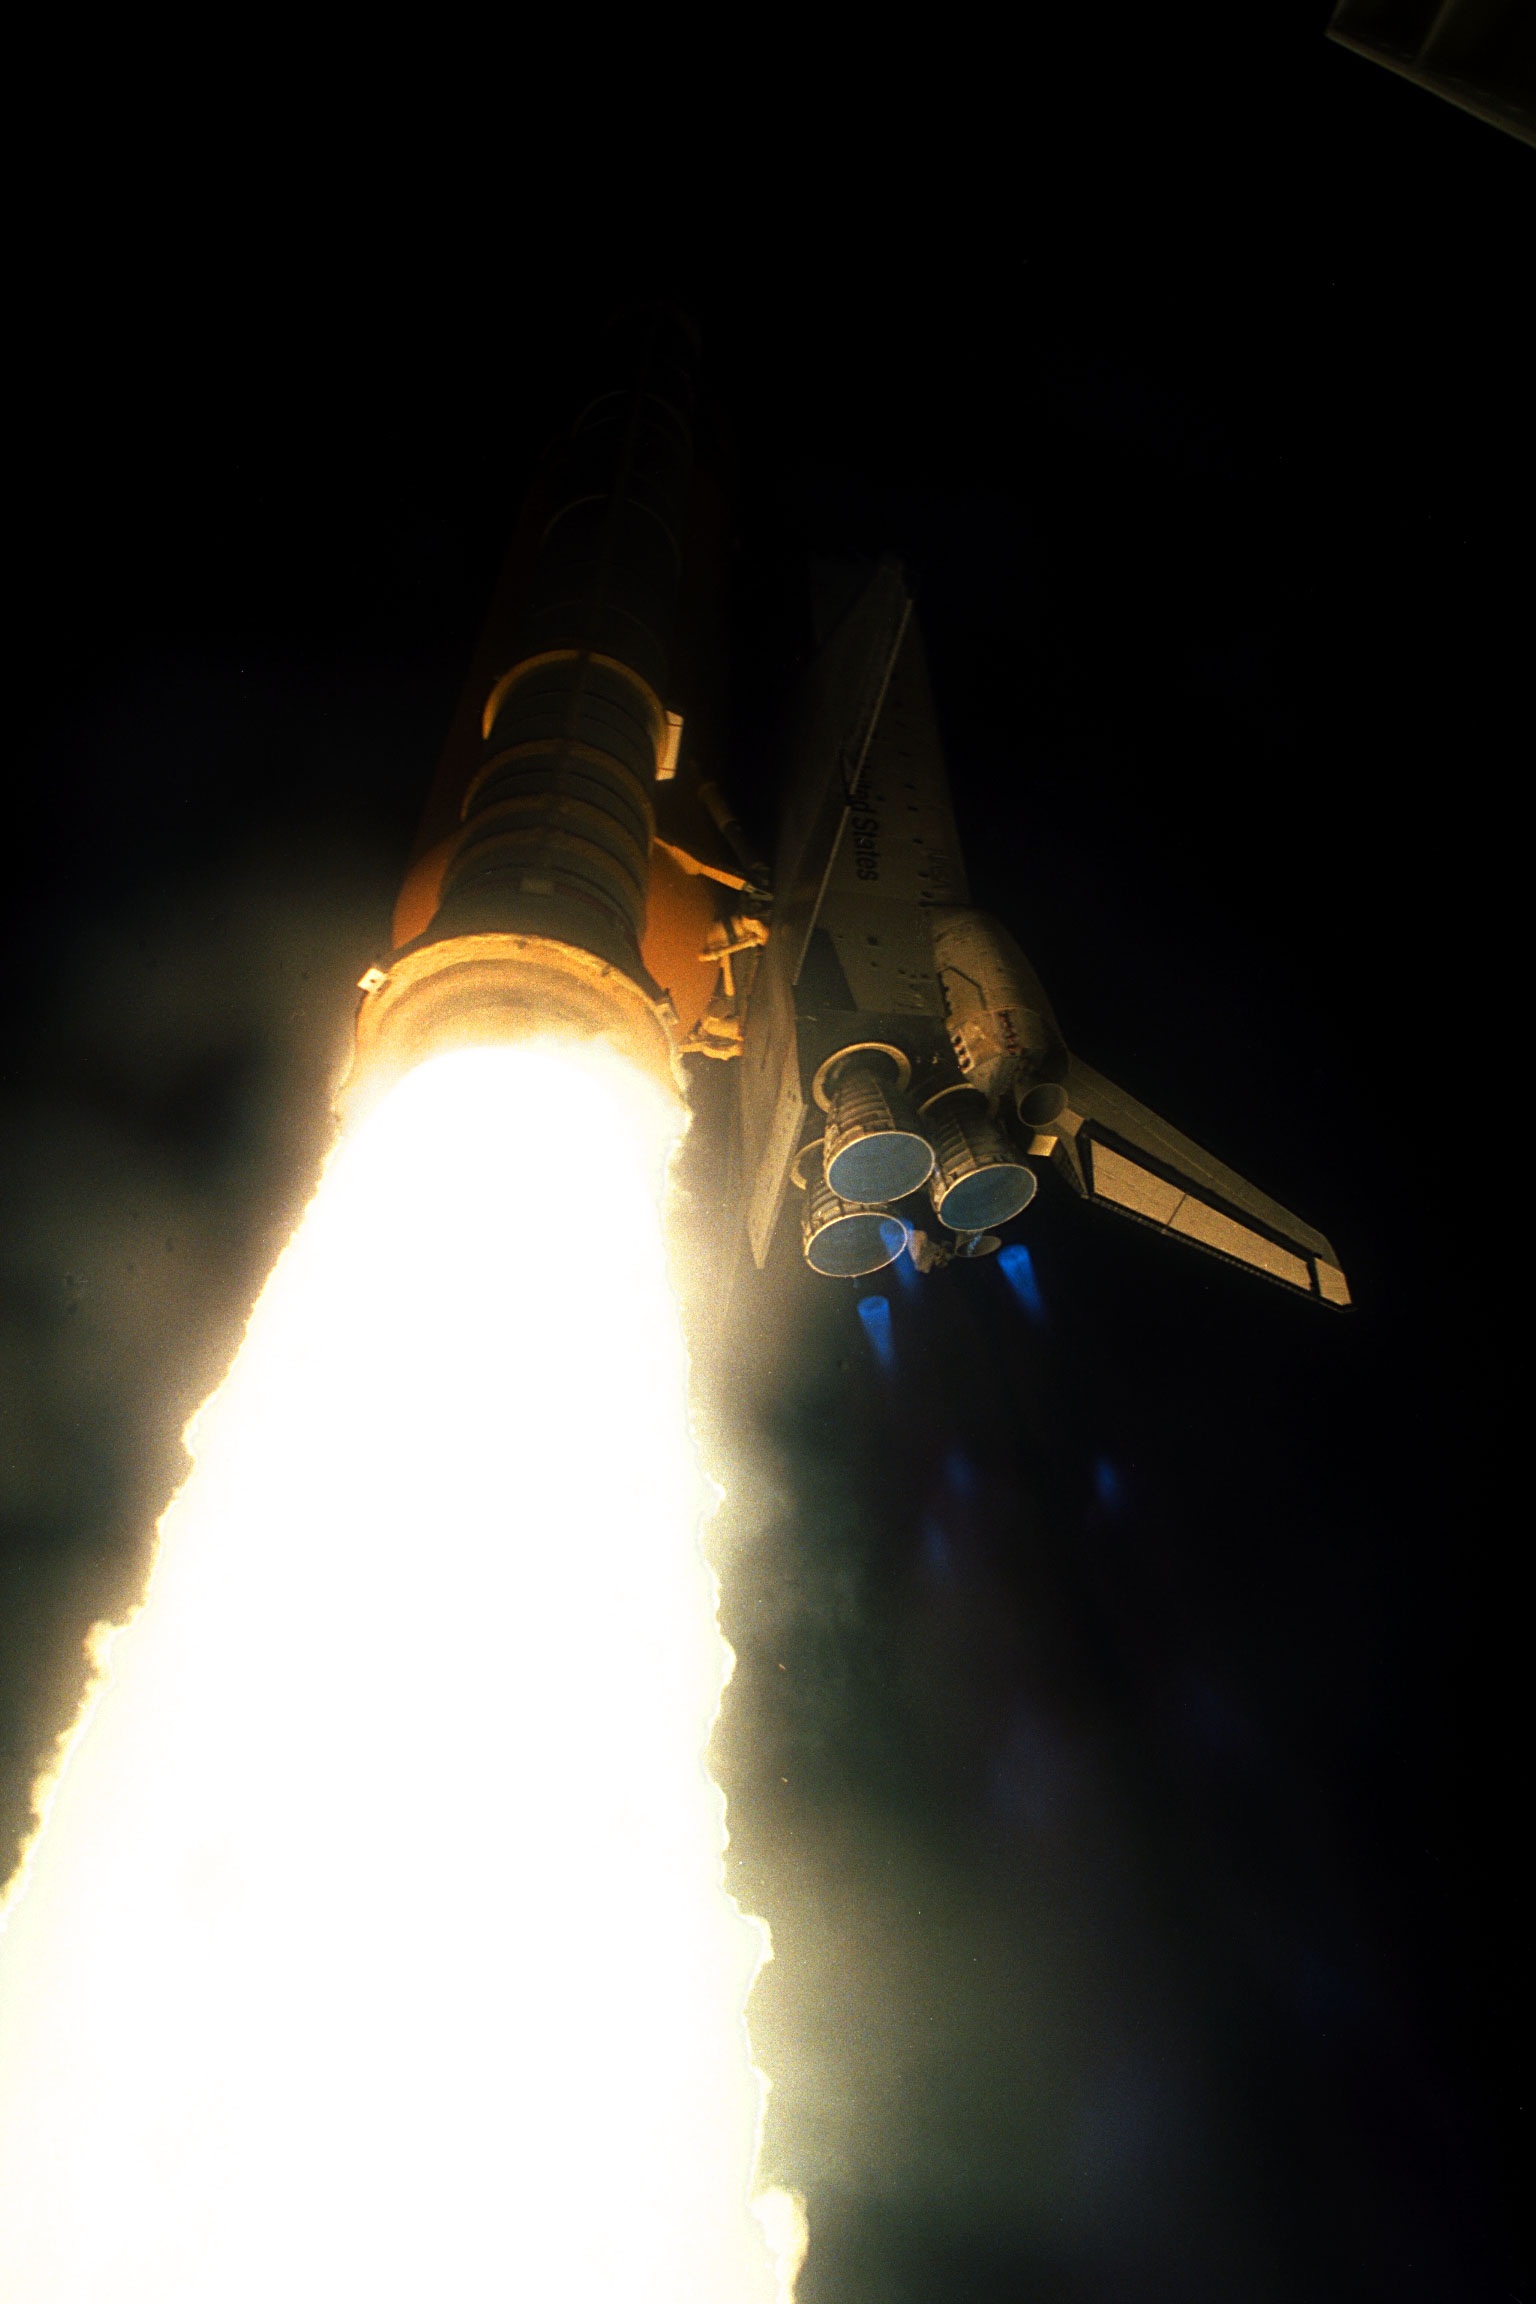
light, night, sunlight, usa, darkness, lighting, mission, astronaut, launch, rockets, exploration, florida, cape canaveral, liftoff, atmosphere of earth, exhaust clouds, launchpad, fuel burn, space shuttle endeavour